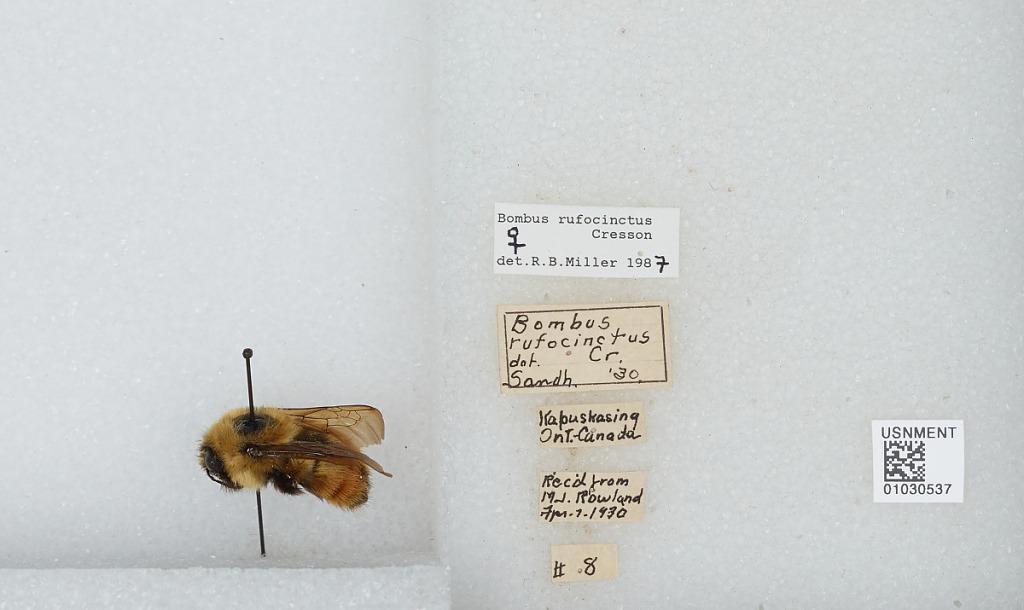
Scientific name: Bombus (Cullumanobombus) rufocinctus Cresson
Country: Canada
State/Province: Ontario
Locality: Kapuskasing
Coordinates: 49.42, -82.43
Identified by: Sandhouse